Describe the emotion expressed in this image:  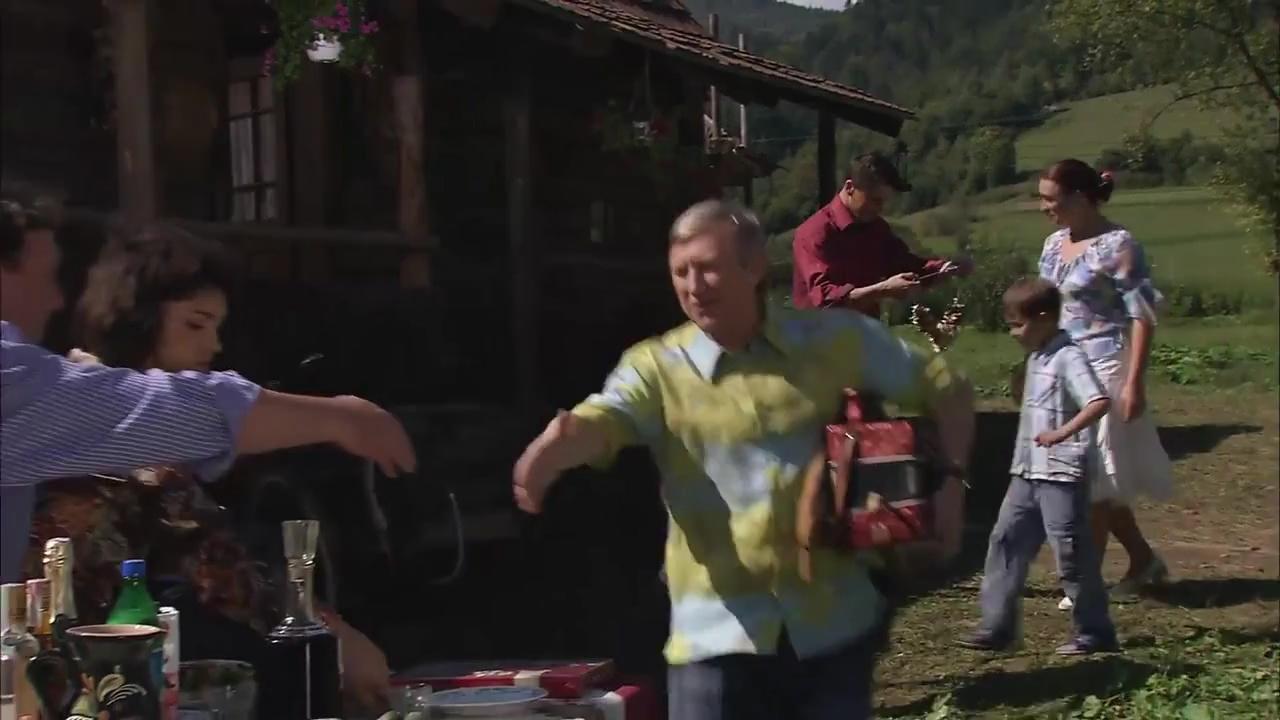
This person displays Fear, valence and arousal with high intensity.